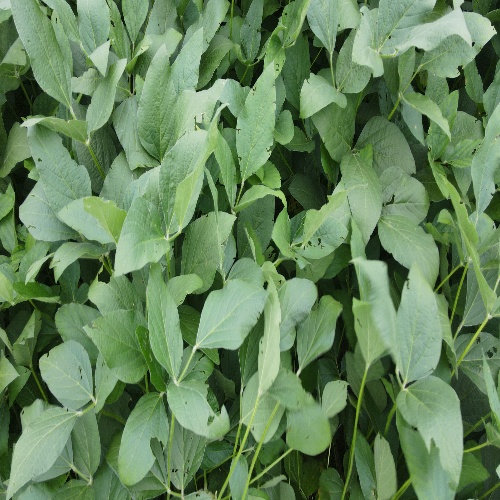
Label: Caterpillar